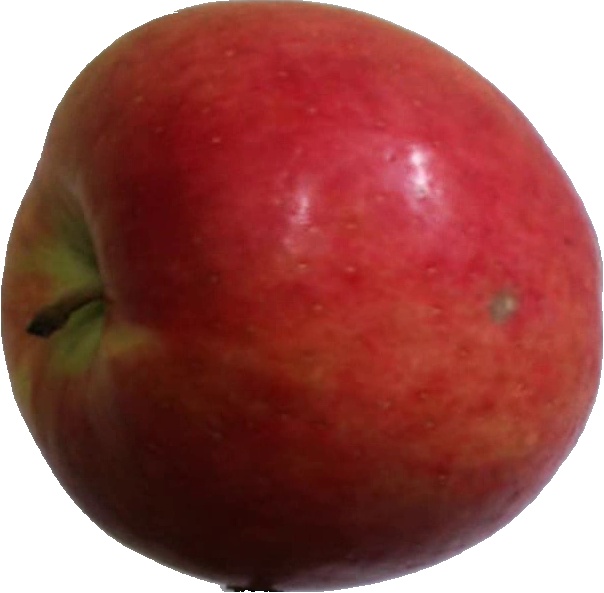
Label: apple_crimson_snow_1